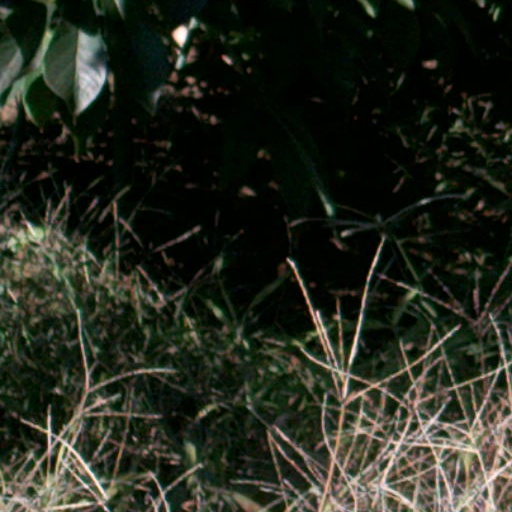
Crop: cassava